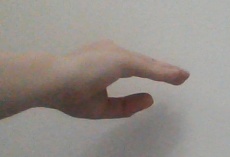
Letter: jeem